Elgin Mental Health Center

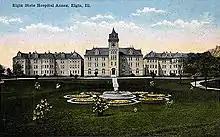
Postcard image of the Annex building at Elgin State Hospital.

Prior to 1894, many physically ill patients were denied admission to the state hospitals as being too infirm to benefit from care and were kept in local almshouses. However, changes in Illinois laws required that they be treated by the state hospitals. As a result, in 1894, Wing Hall opened as a detached infirmary building, bringing the total hospital capacity to 1,107 beds. In 1910, a 110-bed infirmary for female patients opened in an addition to the north end of the Center Building called "D-North" bringing the bed capacity to 1,210. These buildings were replaced in 1921 with the construction of a new general hospital located between the Central Building and the Annex. In 1967, the general hospital was replaced by a new Medical and Surgical Building. The new circular building was designed by Bertrand Goldberg, who also designed Marina City in Chicago.